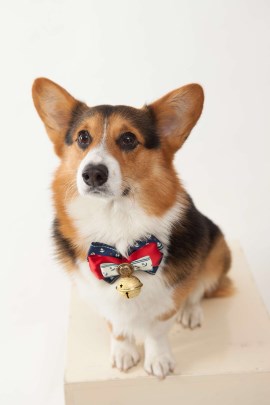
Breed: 2909-n000116-Cardigan